Marder (infantry fighting vehicle)

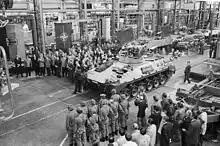
Maschinenbau Kiel AG (MaK) hands over the first Marder to the West German army in May 1971.

Development of the Marder ran from January 1960, when the first development contracts were issued, to May 1971, when the first production vehicles were given to the West German army.